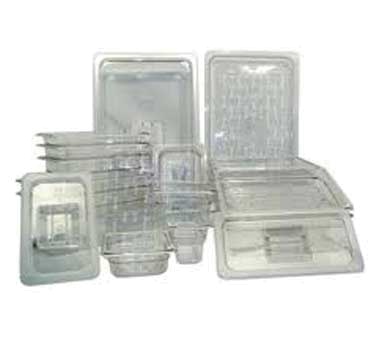
Lid for Food Pan Half Size, Clear Notched Cover, Polycarbonte
Lid for Food Pan Half Size, Clear Notched Cover, Polycarbonte
Brand: Stanton Trading
Category: Home & Garden > Kitchen & Dining > Kitchen Appliance Accessories > Steam Table Accessories > Steam Table Pan Covers